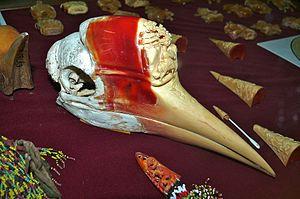
Le Calao rhinocéros est une espèce d'oiseau appartenant à la famille des Bucerotidae.